Patrician (post-Roman Europe)

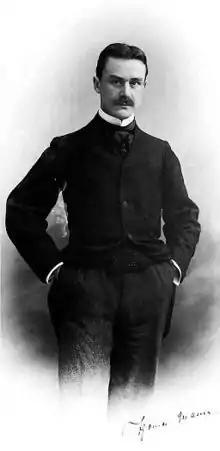
The Nobel Prize-winning author Thomas Mann belonged to a Hanseatic patrician family (the Mann family) and portrayed the patriciate in his 1901 novel "Buddenbrooks".

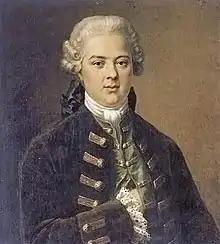
The German banker Johann Hinrich Gossler married Hamburg patrician heiress Elisabeth Berenberg, and became owner of Berenberg Bank. His descendants reached the highest positions in the "aristocratic republic", including as senators and head of state.

Patricianship, the quality of belonging to a patriciate, began in the ancient world, where cities such as Ancient Rome had a social class of patrician families, whose members were initially the only people allowed to exercise many political functions. In the rise of European towns in the 12th and 13th centuries, the patriciate, a limited group of families with a special constitutional position, in Henri Pirenne's view, was the motive force. In 19th century Central Europe, the term had become synonymous with the upper Bourgeoisie and cannot be interchanged with the medieval patriciate in Central Europe. In the maritime republics of the Italian Peninsula as well as in German-speaking parts of Europe, the patricians were as a matter of fact the ruling body of the medieval town. Particularly in Italy, they were part of the nobility.